Berea Sandstone

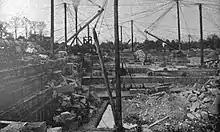
Quarry No. 6 of the Cleveland Stone Company at Berea, Ohio, circa 1893

Quarrying of Berea Sandstone began in 1830. Until around 1840 or 1845, only grindstones were produced before diversifying into building and flagstones. More than a dozen different companies quarried the sandstone, before all consolidating into the Cleveland Stone Company by 1893, which was the largest sandstone producer in the United States at the time.